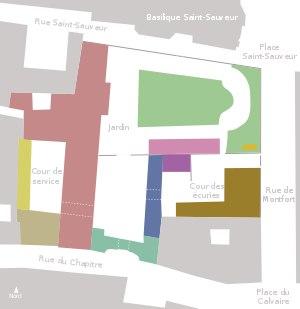
L’hôtel de Blossac est un hôtel particulier du XVIIIᵉ siècle situé dans le centre historique de Rennes, en France.